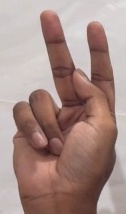
ASL sign: K